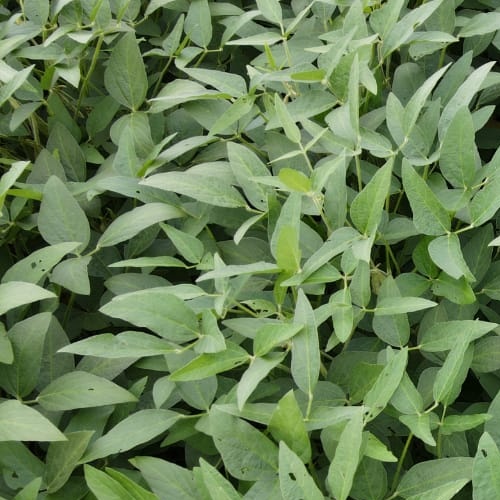
Label: Diabrotica_speciosa